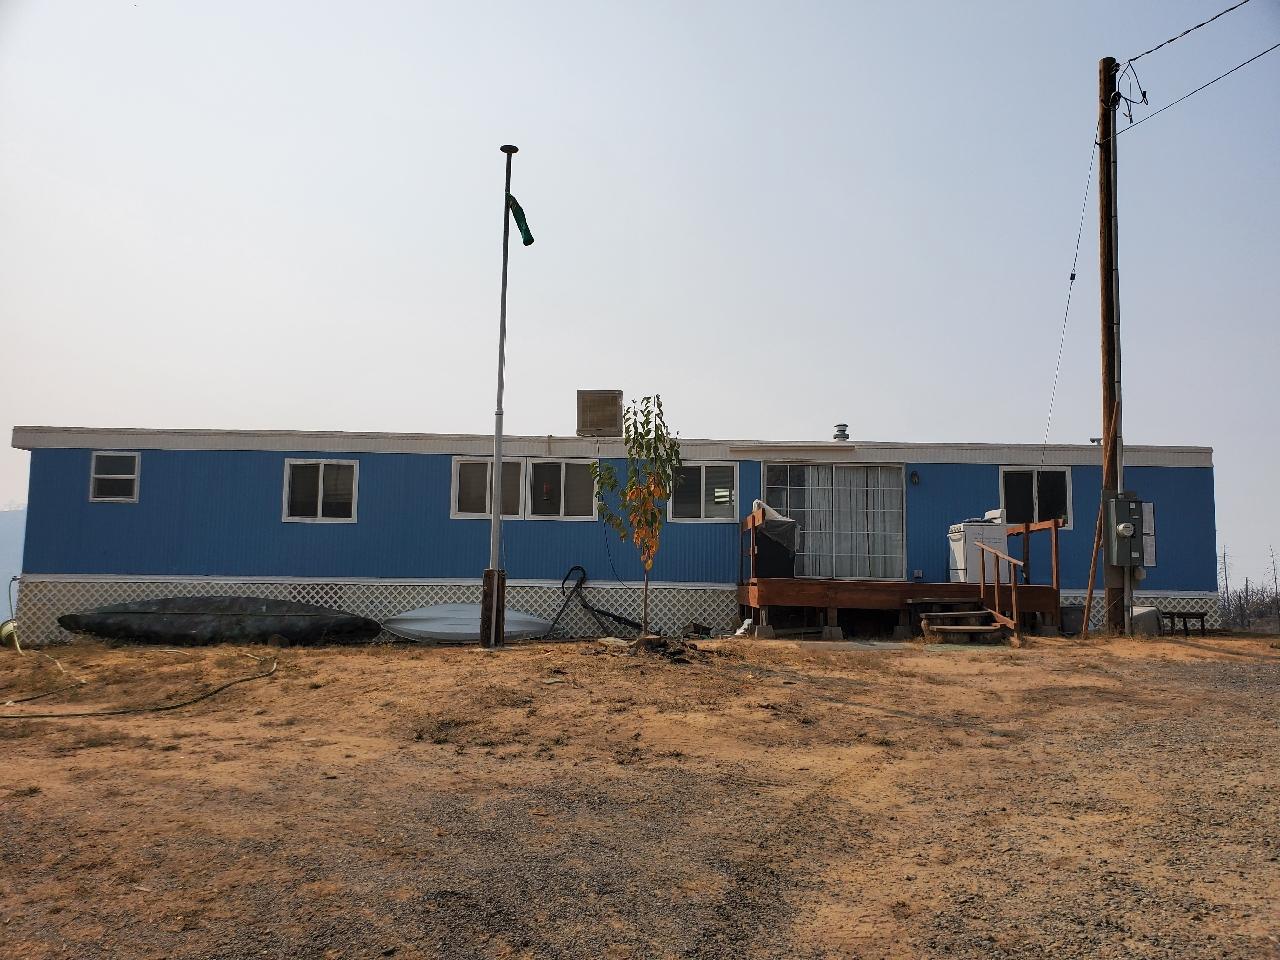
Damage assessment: no_damage